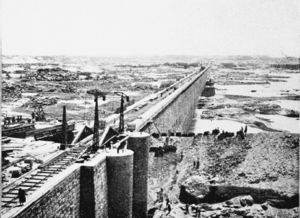
1902 est une année commune commençant un mercredi.